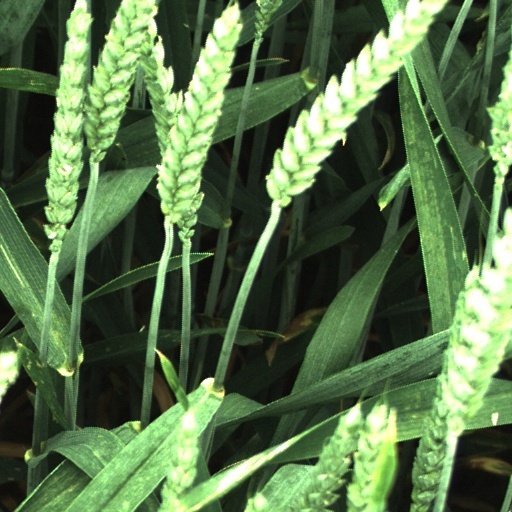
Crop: wheat